John Bernard Flannagan

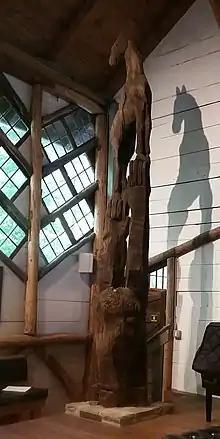
The Maverick Horse by John B. Flannagan

In his youth, Flannagan was recognized as possessing artistic talents, and in 1914 he attended the Minneapolis School of Art, now the Minneapolis College of Art and Design, where he studied painting. When the United States entered World War I in 1917, Flannagan quit school and joined the Merchant Marines. He remained a merchant marine until 1922. After his return to civilian life, he was hired by painter Arthur B. Davies to work on Davies' farm in New York State. There Davis encouraged the young man to return to painting, which he did, also taking up wood carving. A year later, in 1922, Flannagan appeared in his first exhibition, along with Davies, Walt Kuhn, Charles Sheeler, William Glackens, and Charles and Maurice Prendergast. In 1927 Flannagan gave up painting and wood carving to concentrate on stone carving. In 1928 he produced some of the first American direct carved stone sculptures of note, one of which is entitled "Pelican."